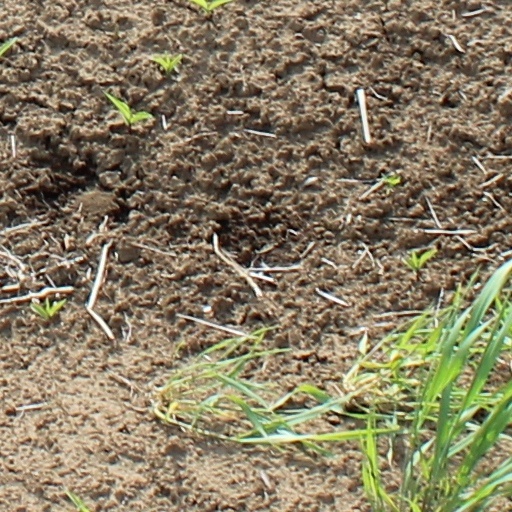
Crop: wheat